Miami Dolphins

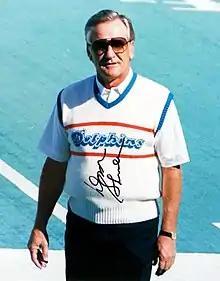
Hall of Fame Head Coach Don Shula

From 1966 to 1968, and in the 1970s a live dolphin was situated in a water tank in the open (east) end of the Orange Bowl. He would jump in the tank to celebrate touchdowns and field goals. The tank that was set up in the 1970s was manufactured by Evan Bush and maintained during the games by Evan Bush and Dene Whitaker. Flipper was removed from the Orange Bowl after 1968 to save costs, and in the 1970s due to stress.